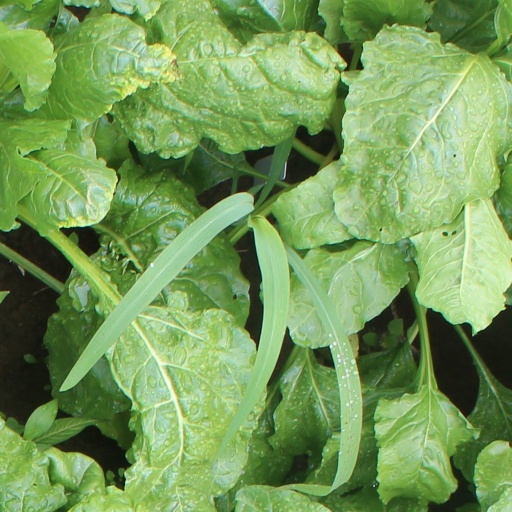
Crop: sugar beet